Twickenham

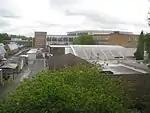
Richmond upon Thames College

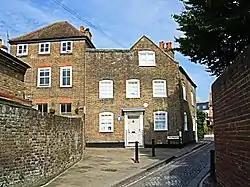
Twickenham Museum

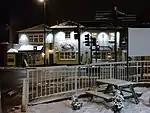
The Cabbage Patch pub in Twickenham

The town is bordered on the south-eastern side by the River Thames and Eel Pie Island – which is connected to the Twickenham embankment by a narrow footbridge, the first of which was erected in 1957. Before this, access was by means of a hand-operated ferry that was hauled across using a chain on the riverbed. The land adjacent to the river, from Strawberry Hill in the south to Marble Hill Park in the north, is occupied by a mixture of luxury dwellings, formal gardens, public houses and a newly built park and leisure facility.